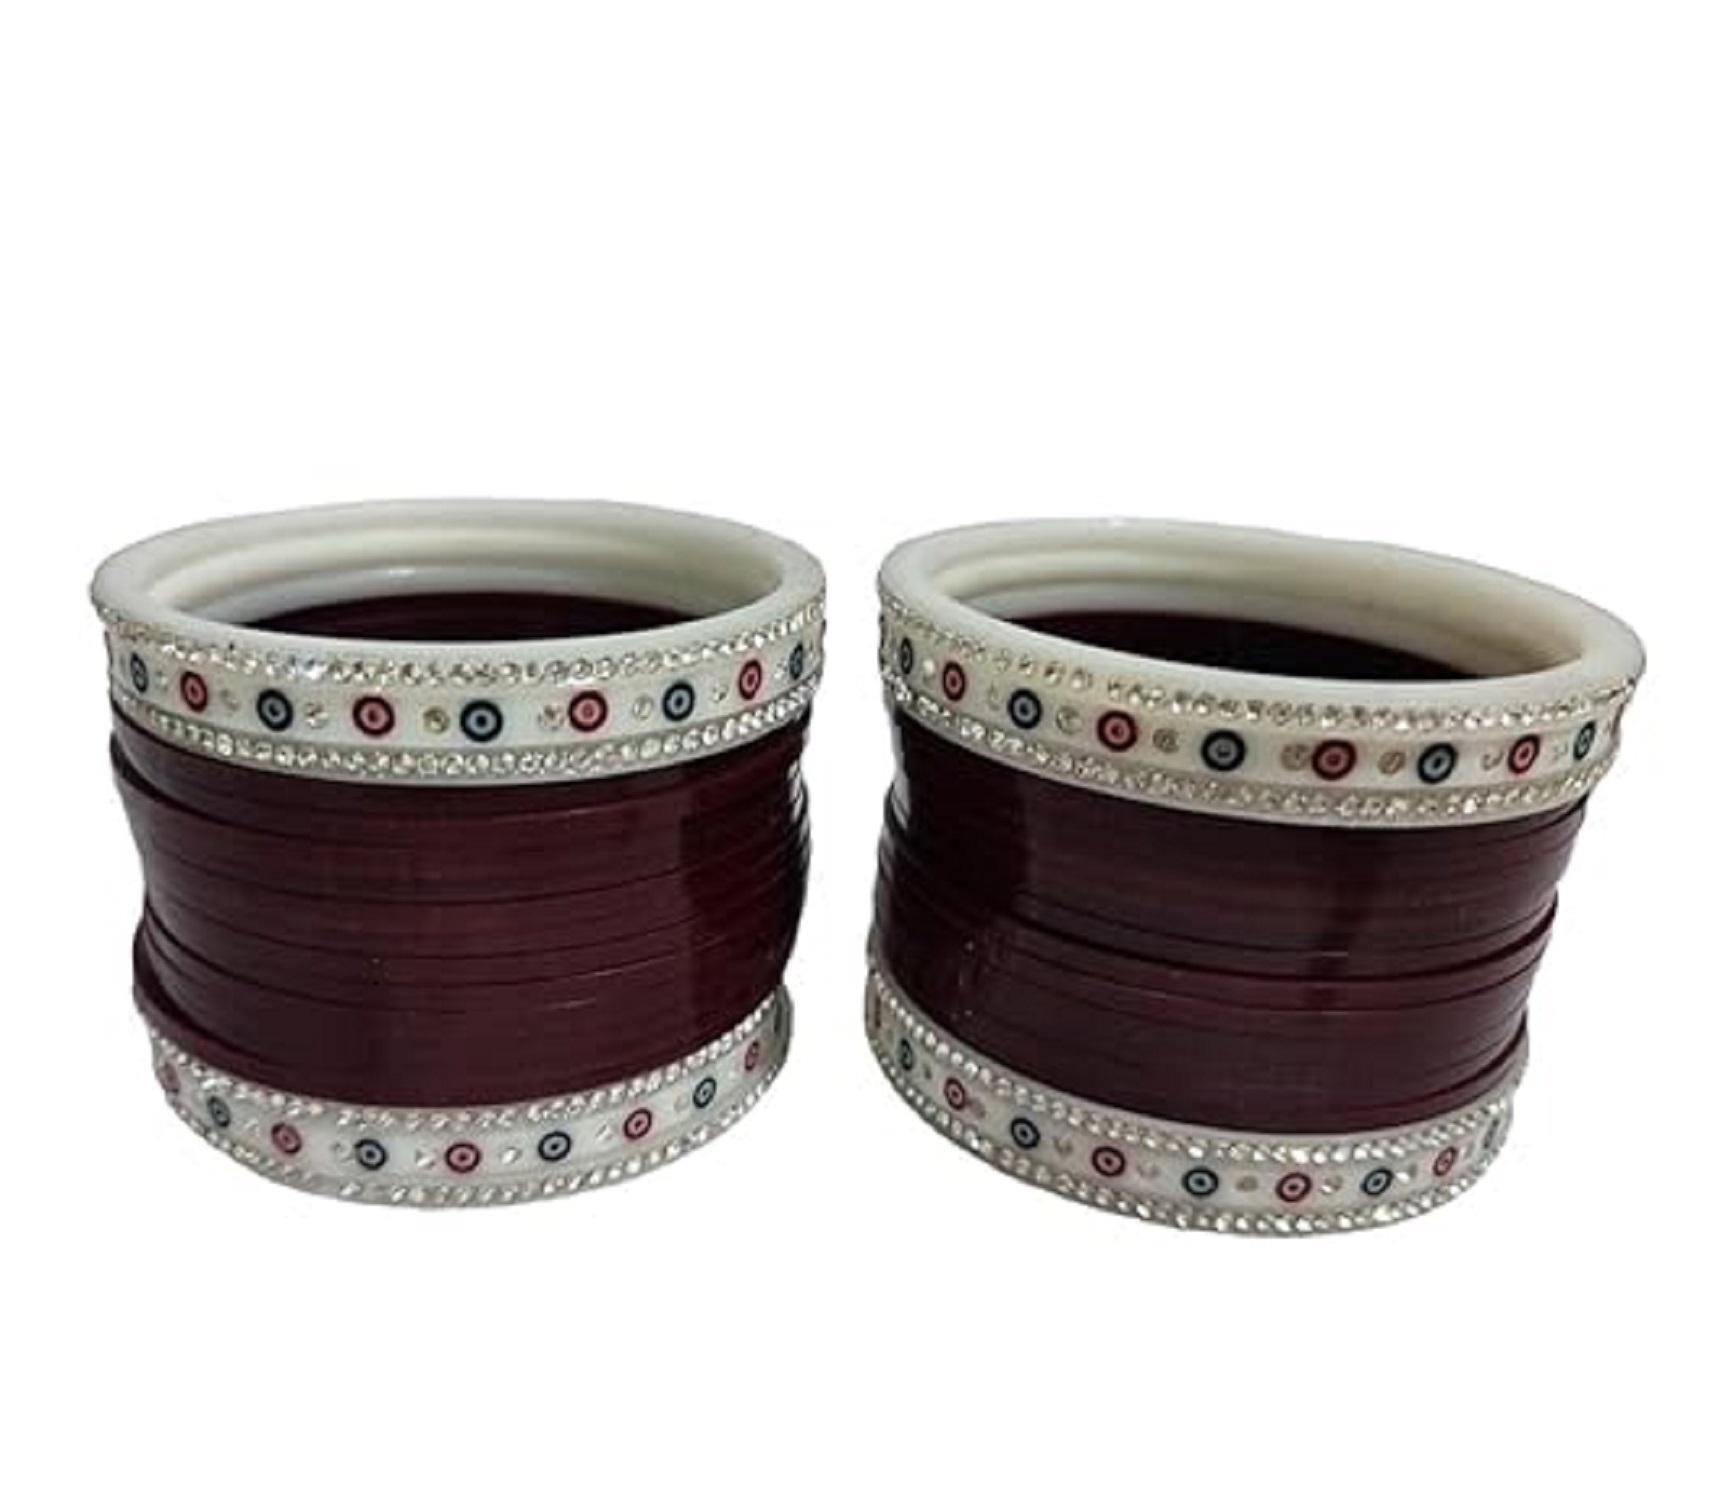
KAMAAKSHI FASHION COLLECTIONS chuda plain Plastic Bangles Set for Women/Girls Plain Bangles for Any Occasion -pack of 38
Type: Bangles
Brand: KAMAAKSHI FASHION COLLECTIONS
Price: Rs. 799
 GRACEFUL & FLAWLESS: Give yourself that beautiful & Fancy & Traditional look with our traditional ethnic jewelry. Versatile design, can be teamed with any ethnic outfit . Boost your style quotient with this beautiful Bridal Chuda . Teamed it with your wedding party dresses & wedding day heels to complete the look. OCCASION: Will add lustre when worn for a wedding day, engagement day, prom party and any special occasion. Perfect & Ideal gift for Loved Ones, Wife, Mother, Sister, Daughter. Excellent Gift For Birthday, Anniversary, Engagement, Valentine, Wedding, Festivals And Celebrations. Women love jewellery specially traditional jewellery adore a women. They wear it on different occasions. They have special importance on ring ceremony, wedding and festive time. Traditional bangles for women will complement any Indian attire. Women love jewellery as it not only enhances their beauty, but also gives them the social confidence. You will feel comfortable while wearing it as it has light weight Usage instruction: Avoid of contact with water and organic chemicals i.e. perfume sprays. Avoid using velvet boxes, and store in air-tight boxes. After use, wipe the jewellery with soft cotton cloth. First wear your makeup, perfume - then wear your jewellery. This will keep your jewellery shining for years.
Features: GRACEFUL & FLAWLESS: Give yourself that beautiful & Fancy & Traditional look with our traditional ethnic jewelry. Versatile design